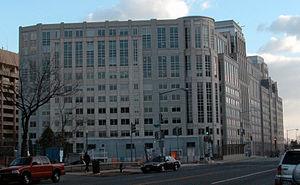
L'United States Immigration and Customs Enforcement est une agence de police douanière et de contrôle des frontières du département de la Sécurité intérieure des États-Unis.